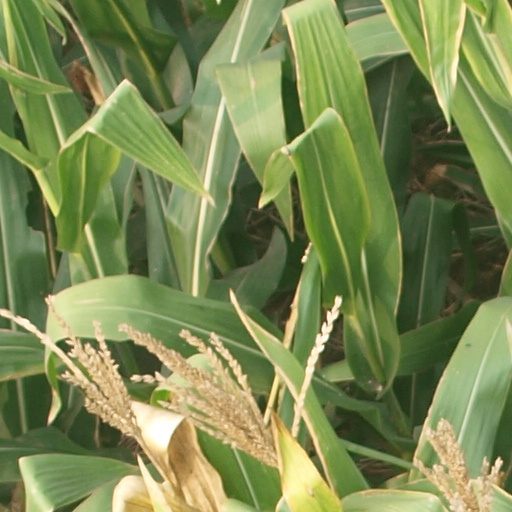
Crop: maize; corn